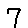
Label: 7